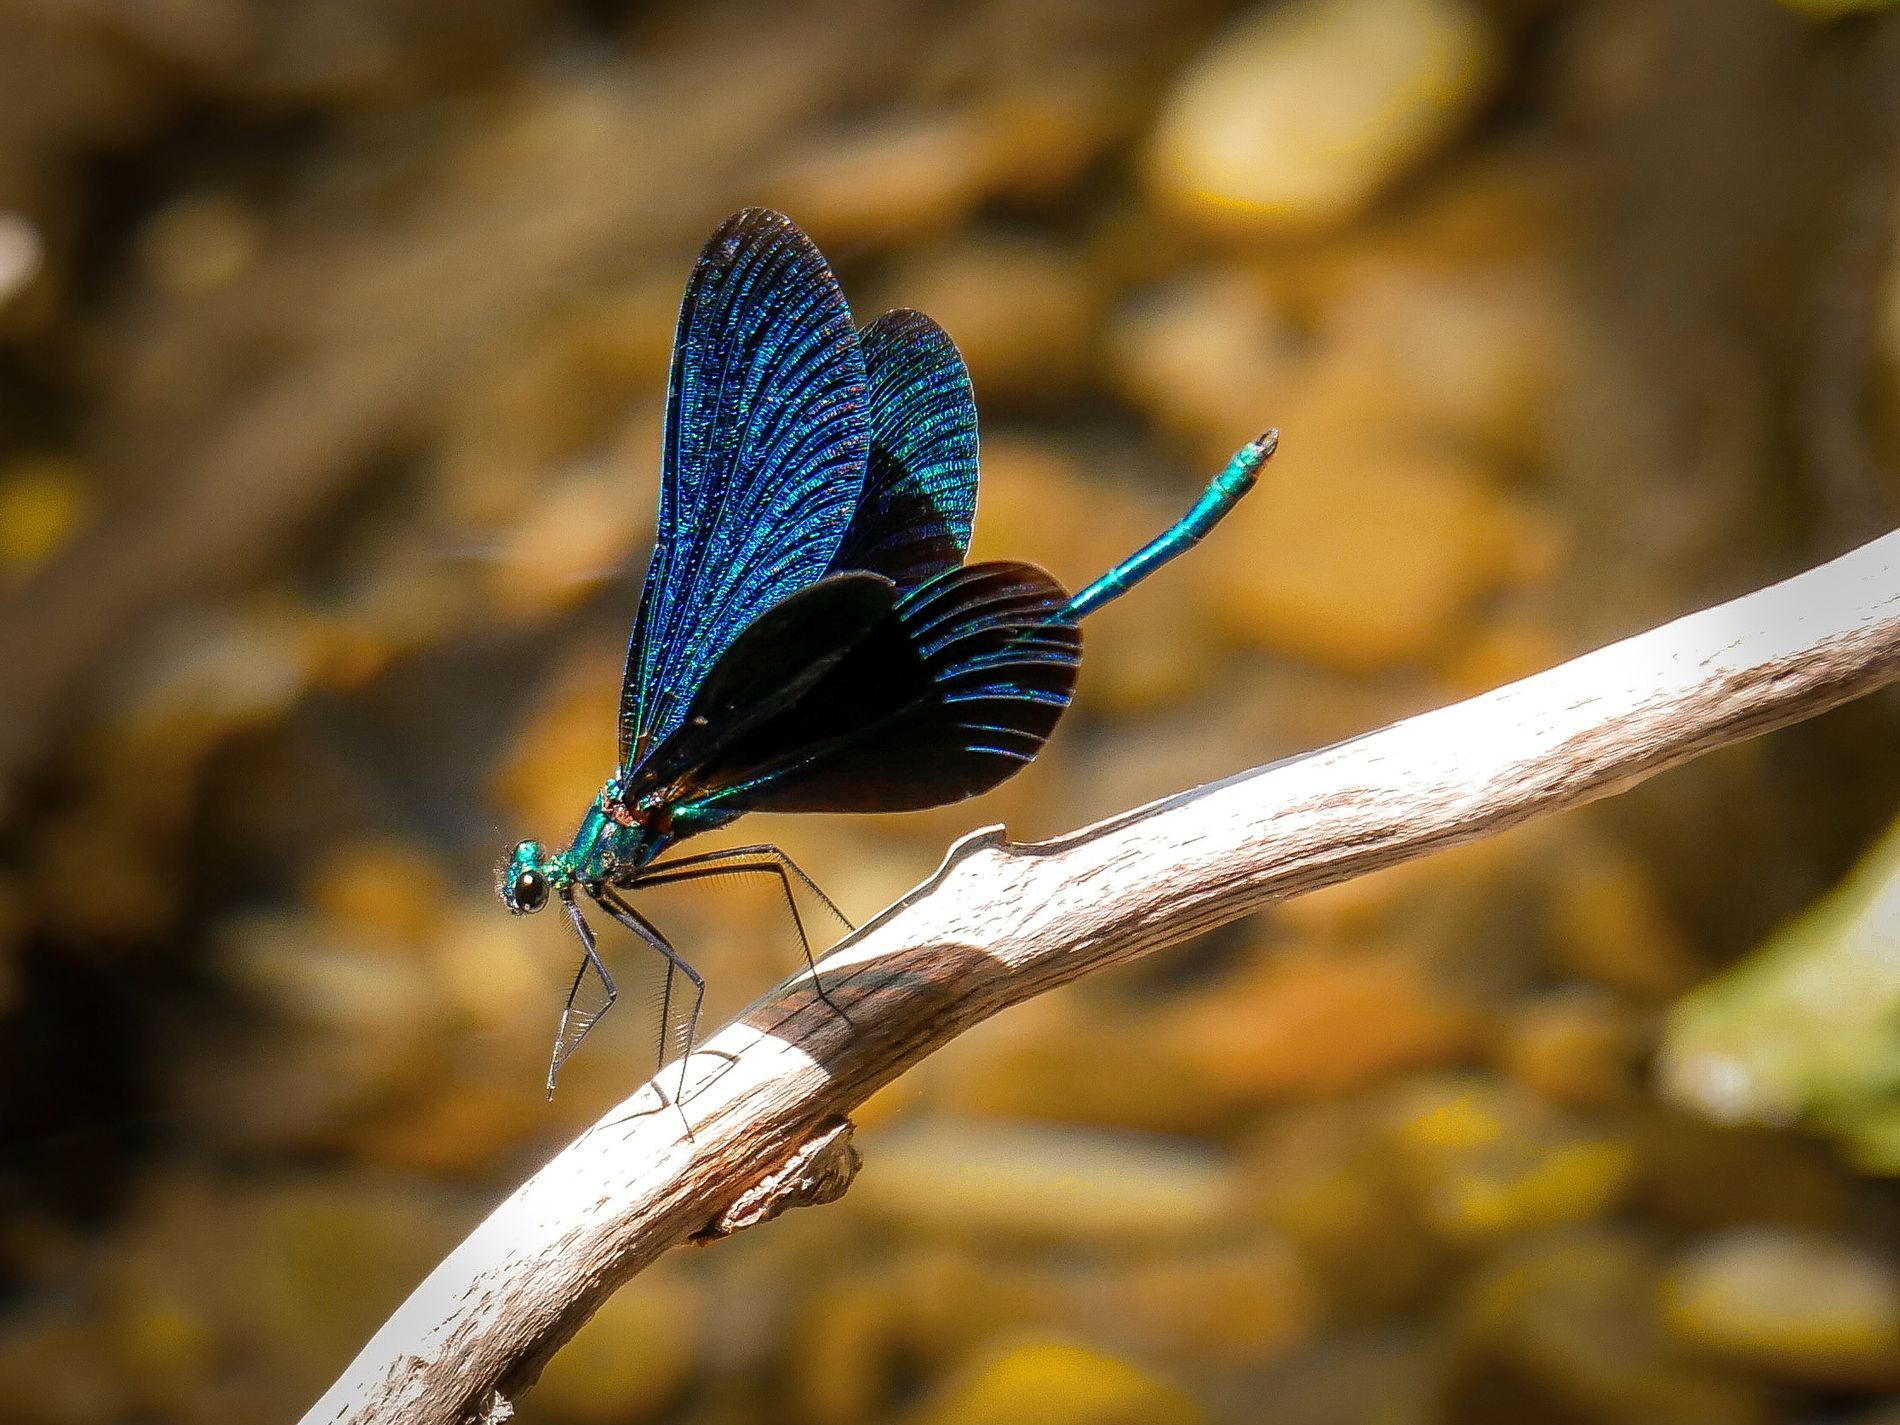
perched beauty
A vibrant and colorful beautiful demoiselle damselfly resting gracefully on a thin tree branch. The insect’s blue-green wings shimmer under natural light, while the soft background is blurred.
macro nature landscape photography of a close-up shot in natural lighting with a color palette of metallic blue, emerald green, soft brown, natural green, and blurred light beige. the overall mood is calm, delicate, and vibrant.
Labels: Animal, Insect, Invertebrate, Dragonfly, Butterfly, beautiful demoiselle, branch, blurred background
Camera: Panasonic DMC-GX80
Aperture: F5.6
Exposure: 1/323 sec
ISO: 320
Focal length: 135.0 mm